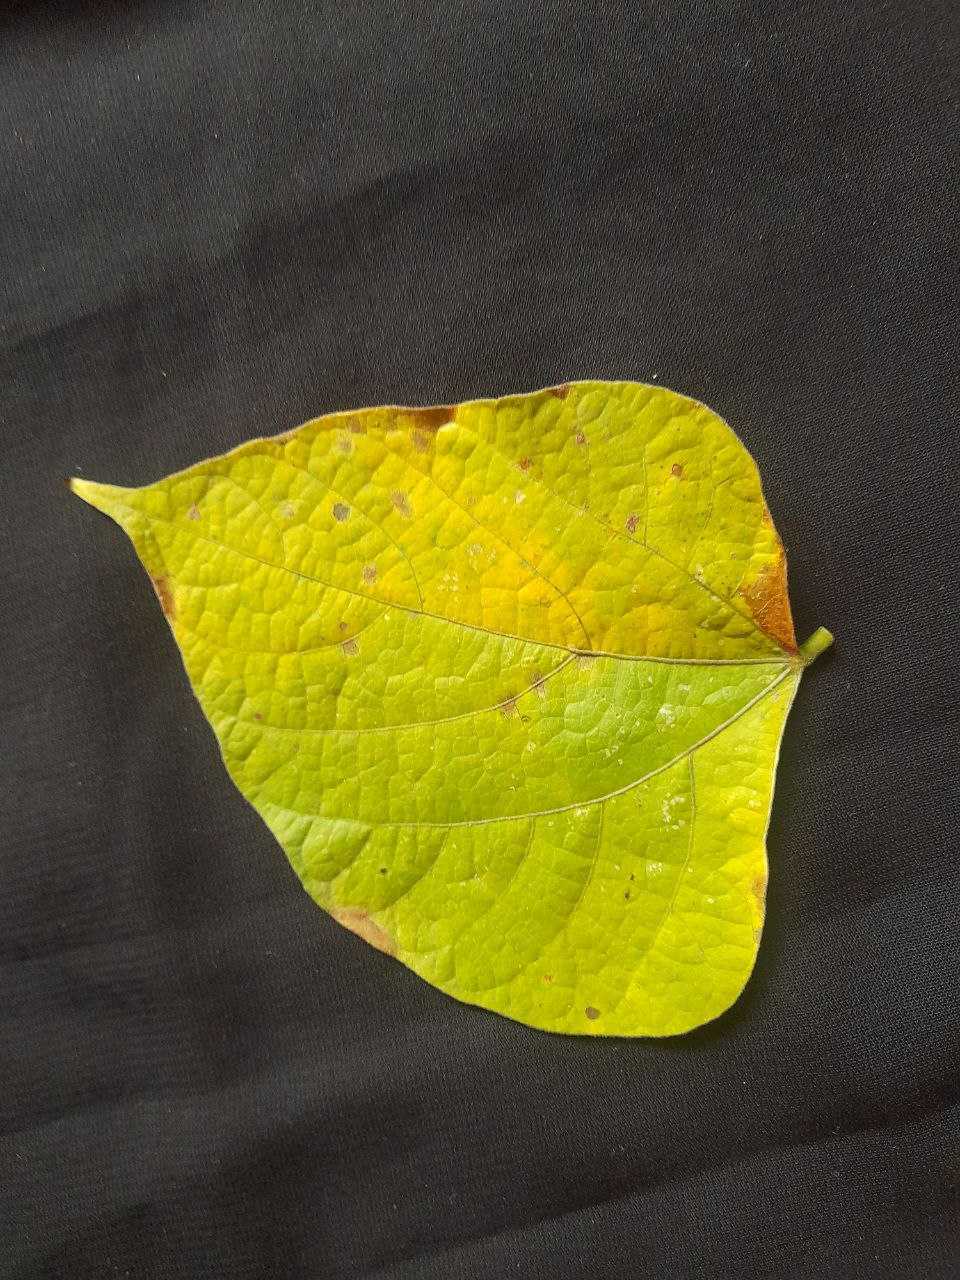
Crop: bean
Leaf condition: Rust